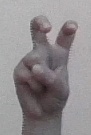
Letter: toot